No. 33 Squadron RAAF

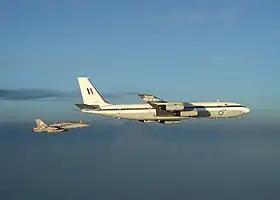
Air-to-air view of four-engined jet transport refuelling fighter plane

On 1 July 1983, after the government procured two more 707s for $7.5 million from Worldways Canada, No. 33 Flight was reorganised as No. 33 Squadron under Grierson's command. Responsible for transporting VIPs such as members of the British Royal Family, the Governor-General, the Prime Minister, and the Pope, the 707 also became the first RAAF aircraft to land in the Soviet Union, the occasion being the funeral of Konstantin Chernenko in 1985. Along with Nos. 36 and 37 Squadrons, operating Lockheed C-130 Hercules, No. 33 Squadron came under the control of No. 86 Wing, part of the newly established Air Lift Group (later Air Mobility Group), in February 1987. Routine servicing of the 707s and Hercules was the responsibility of No. 486 Squadron, another component of No. 86 Wing. Qantas undertook heavier maintenance of the 707s at its jet base in Mascot. The RAAF acquired three more 707s on 25 February 1988, following a $25 million purchase from Boeing Military. One of the airframes was non-flying, for spares only, and was nicknamed "Hulksbury".